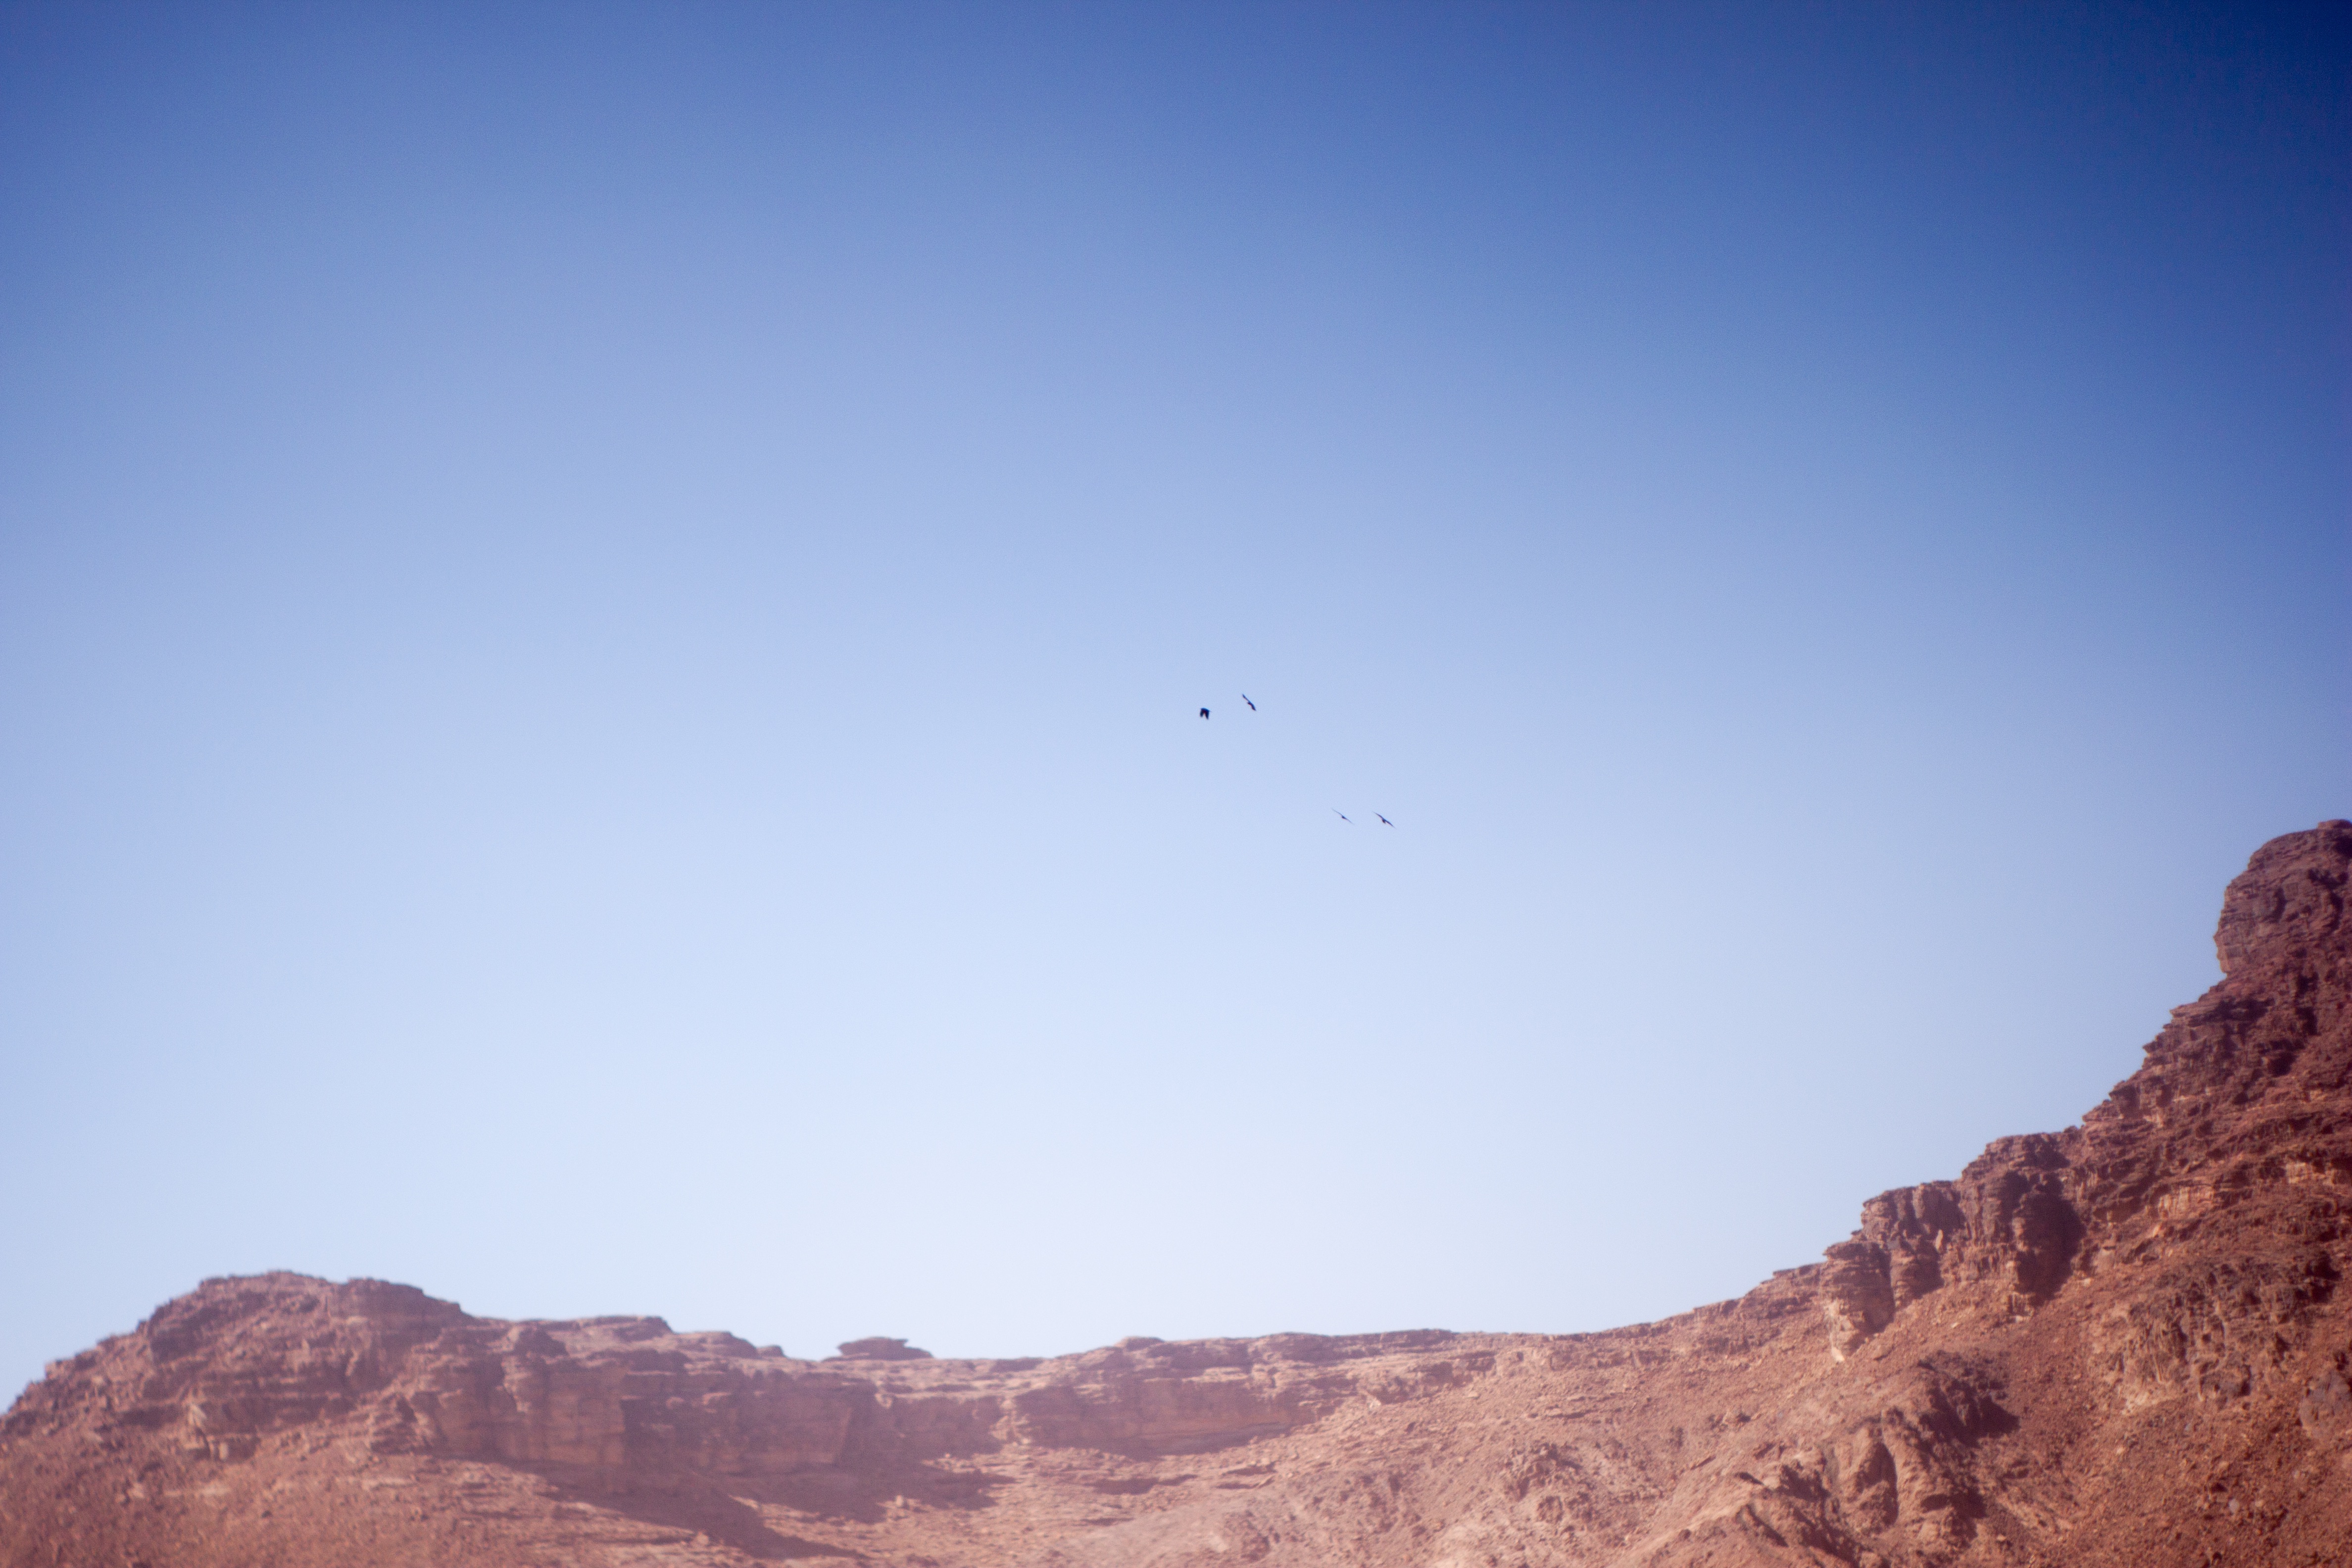
landscape, sea, nature, rock, horizon, mountain, cloud, sky, hill, desert, valley, mountain range, plateau, wadi, landform, natural environment, geographical feature, mountainous landforms